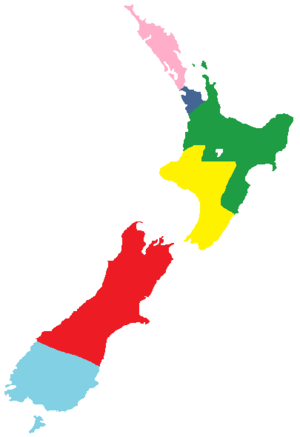
Cette carte montre les centres régionaux de Tennis New Zealand, Pink - Nord, bleu marine - Auckland, vert - Waikato-Bay, jaune - Central, Rouge - Canterbury et Bleu - Sud.